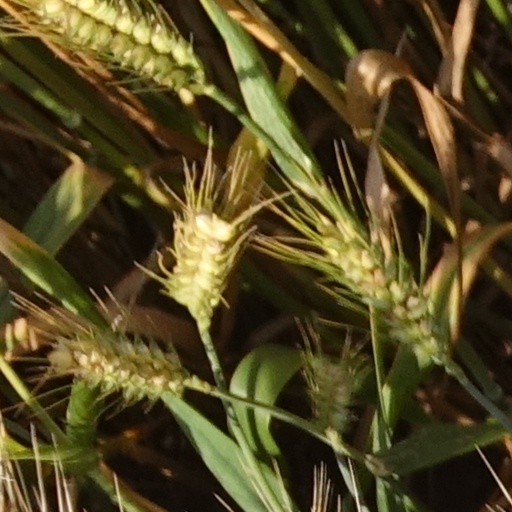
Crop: wheat